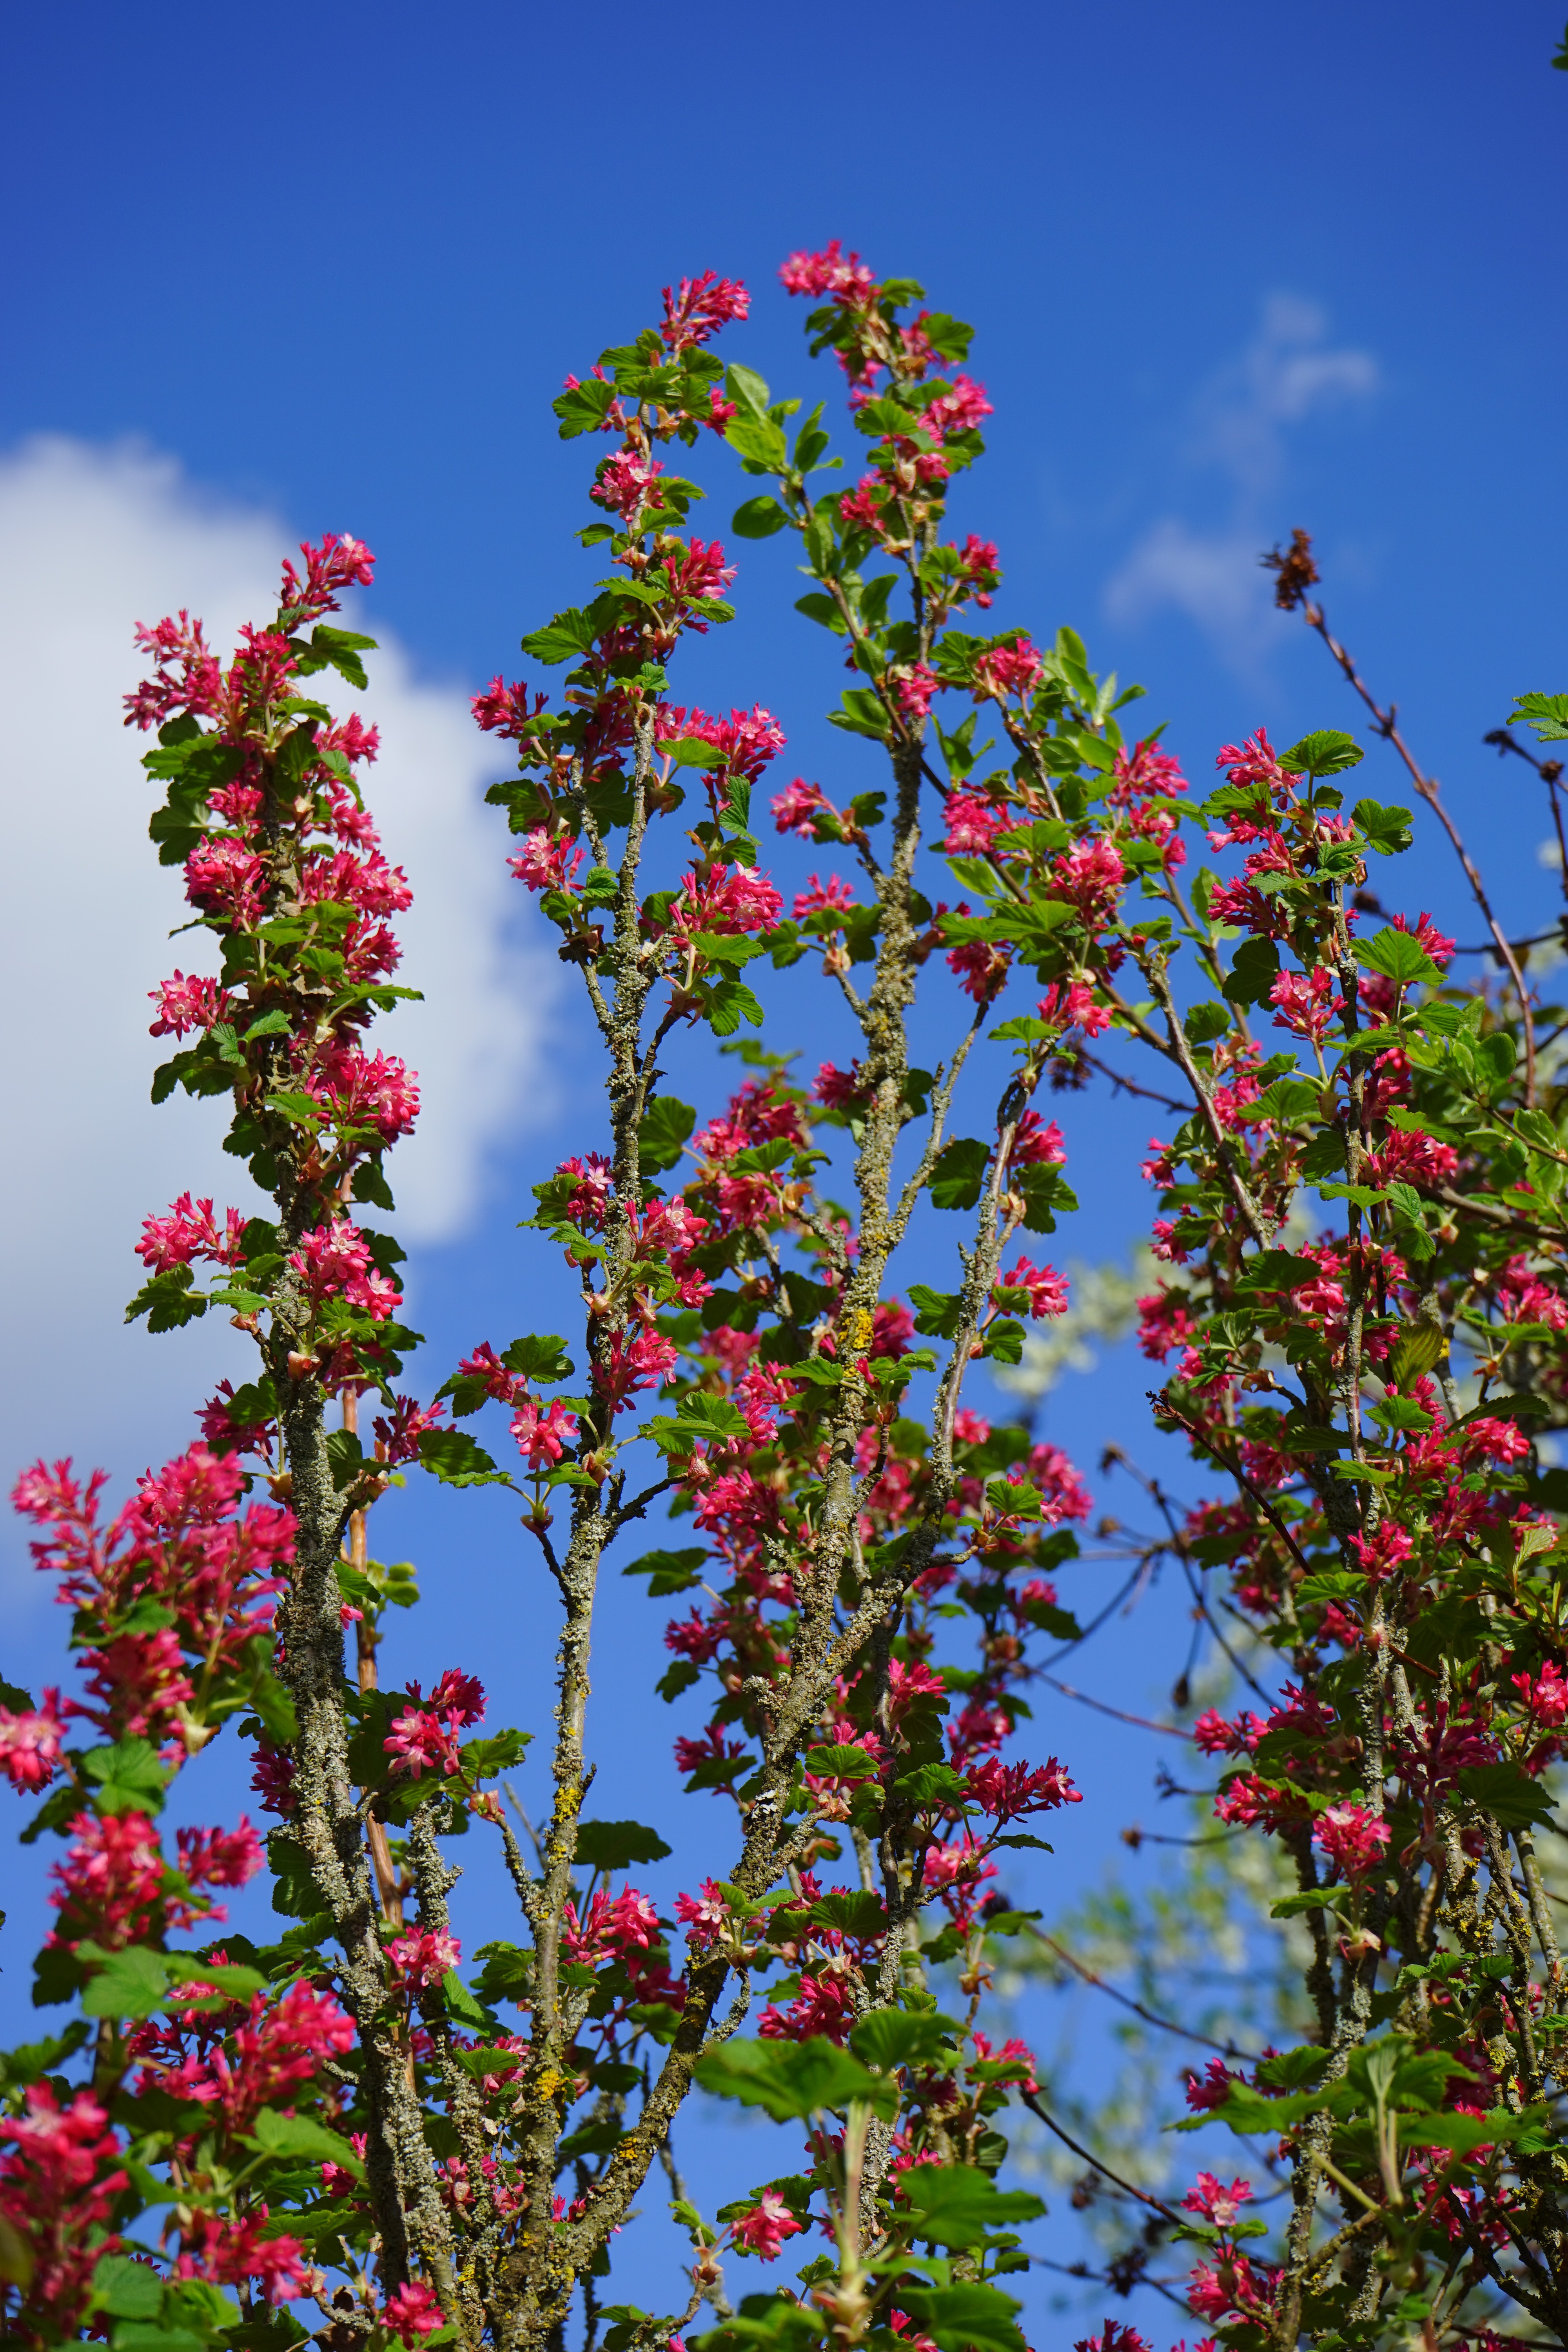
tree, nature, branch, blossom, plant, leaf, flower, bloom, bush, red, autumn, botany, flora, wildflower, shrub, ornamental shrub, flowering plant, currants, gooseberry greenhouse, ribes, annual plant, woody plant, land plant, grossulariaceae, blood currant, ribes sanguineum